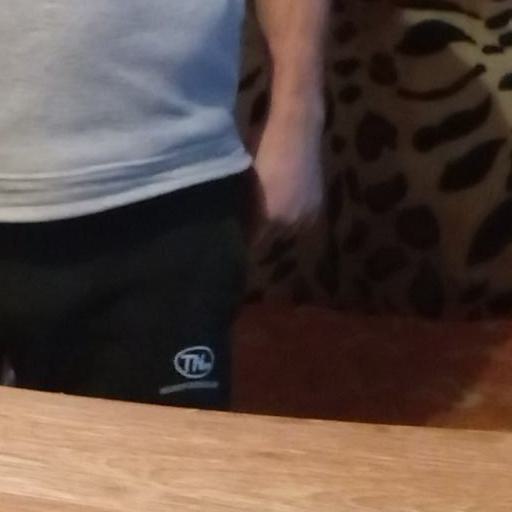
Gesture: no_gesture